Pete French Round Barn

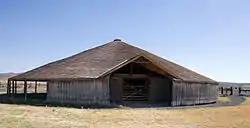
Barn in 2013

The Pete French Round Barn, located near Burns, Oregon, United States, is a round barn listed on the National Register of Historic Places. The late 19th century barn was owned and constructed by cattle rancher Peter French; French trained horses there during the winter. The barn was listed on the National Register on September 10, 1971.